Himitsu Sentai Gorenger

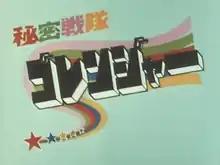
Title screen

is a Japanese "tokusatsu" superhero television series. "Gorenger", created by Shotaro Ishinomori, was the first in the long-running "Super Sentai" metaseries of "tokusatsu" programming. The series aired on NET (now TV Asahi) from April 5, 1975, to March 26, 1977, and was itself replaced by "J.A.K.Q. Dengekitai" after 84 episodes. Toei distributes the series internationally under the title Five Rangers. The series was released in the Philippines under the title Star Rangers.